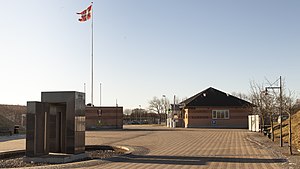
Trænregimentet / Trænregimentets organisation
Aalborg Kaserner
Aalborg Kaserner
Trænregimentet, Hærens Logistikcenter og Forsvarets Militærpoliticenter er Hærens logistiktropper og er primært garnisoneret på Aalborg Kaserner med delelementer på alle Hærens kaserner. Regimentet består af tre bataljoner og det værnsfælles militærpoliticenter.